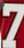
Number: 7